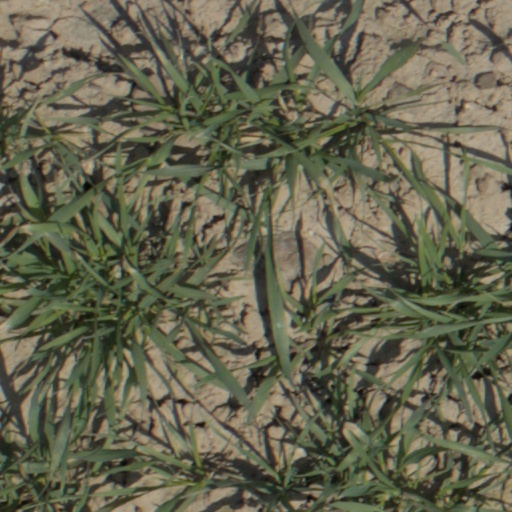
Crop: wheat